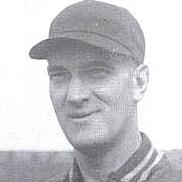
Age: 49